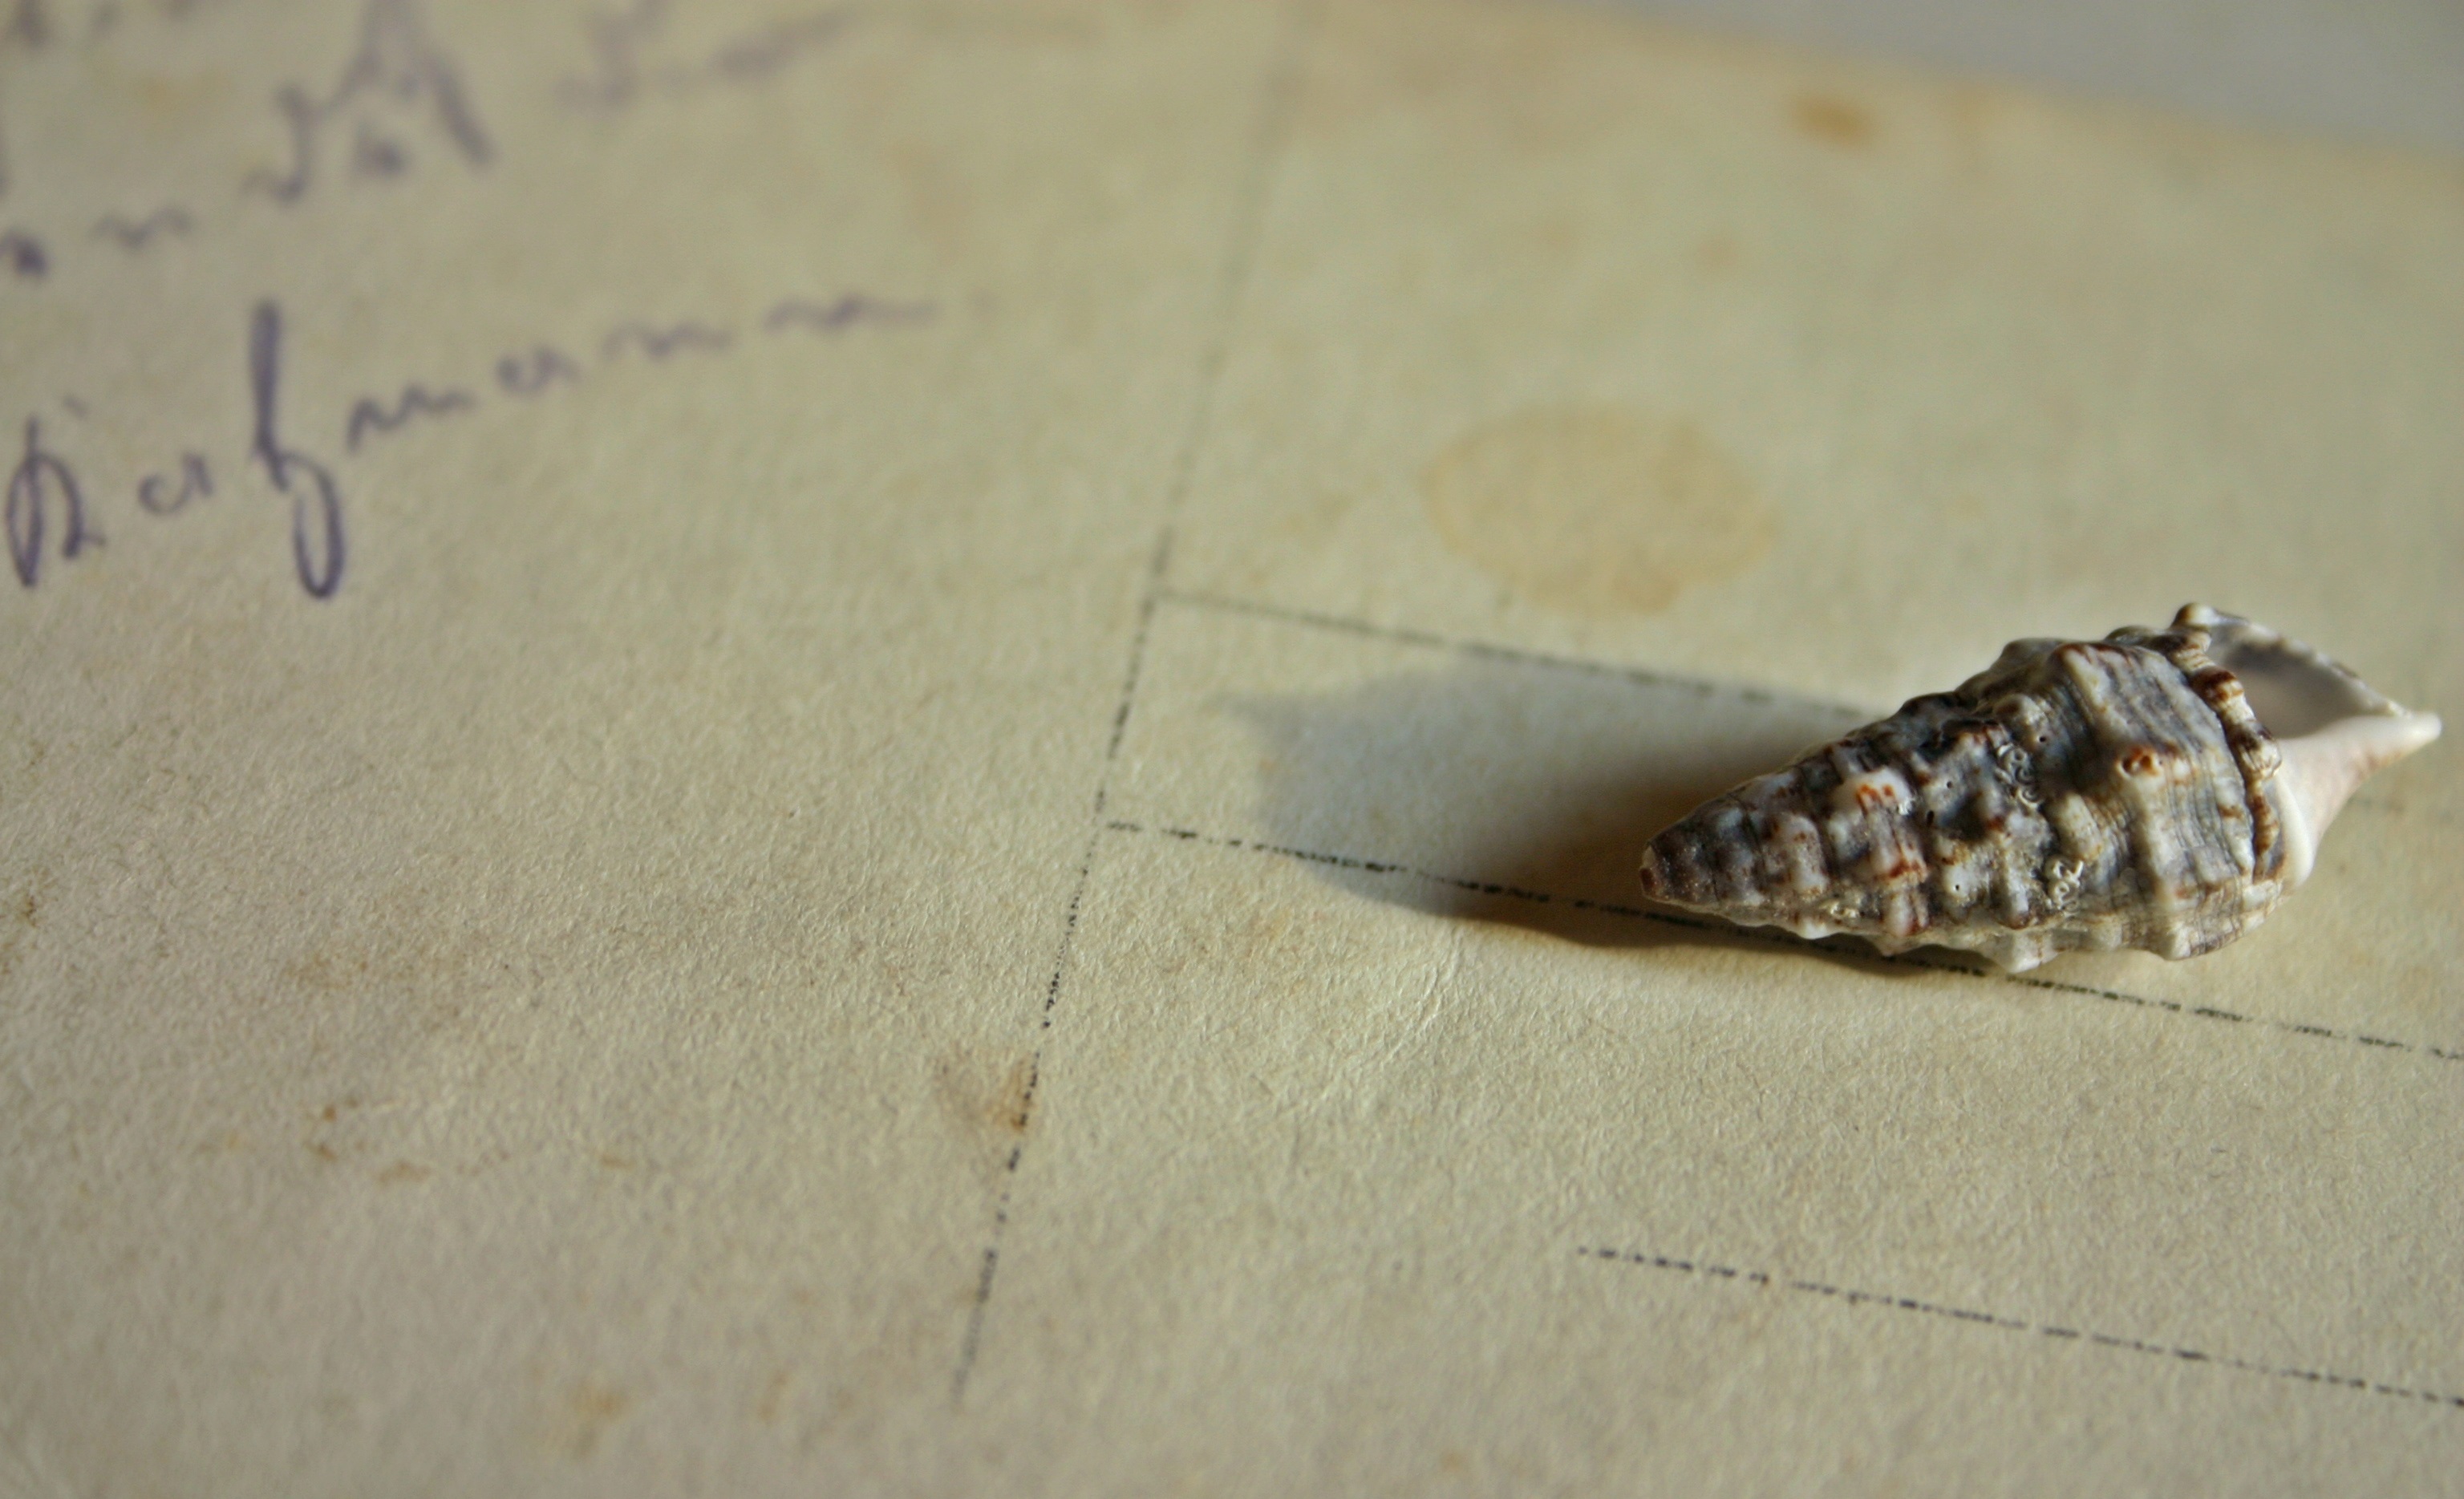
post, wood, antique, retro, old, pattern, insect, memory, map, shell, invertebrate, font, art, memories, postcard, nostalgic, souvenir, past, greeting, greeting card, greetings, lettering, written, collector, macro photography, picture postcards, correspondence, old paper, holiday greeting